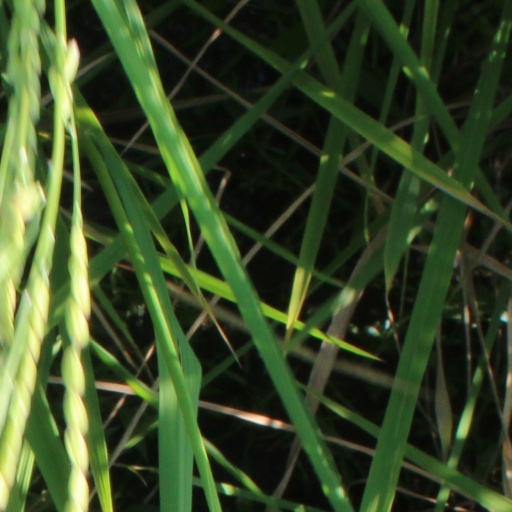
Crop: rice